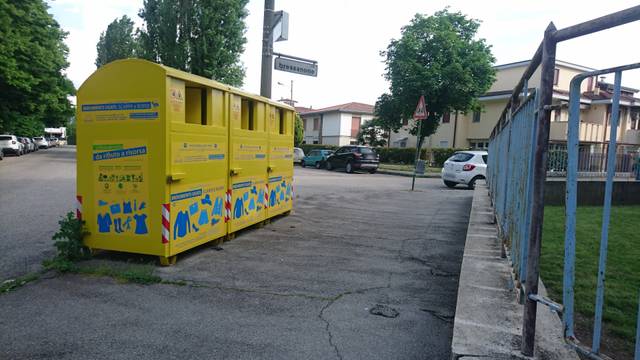
Region: Italy
Coordinates: 45.381, 11.852